Myktybek Abdyldayev

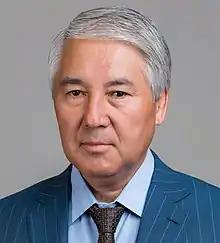
Abdyldayev in 2015

Myktybek Yusupovich Abdyldayev (born 17 August 1953) is a Kyrgyz politician, and current member of the Supreme Council of Kyrgyzstan as deputy for the Bir Bol party.